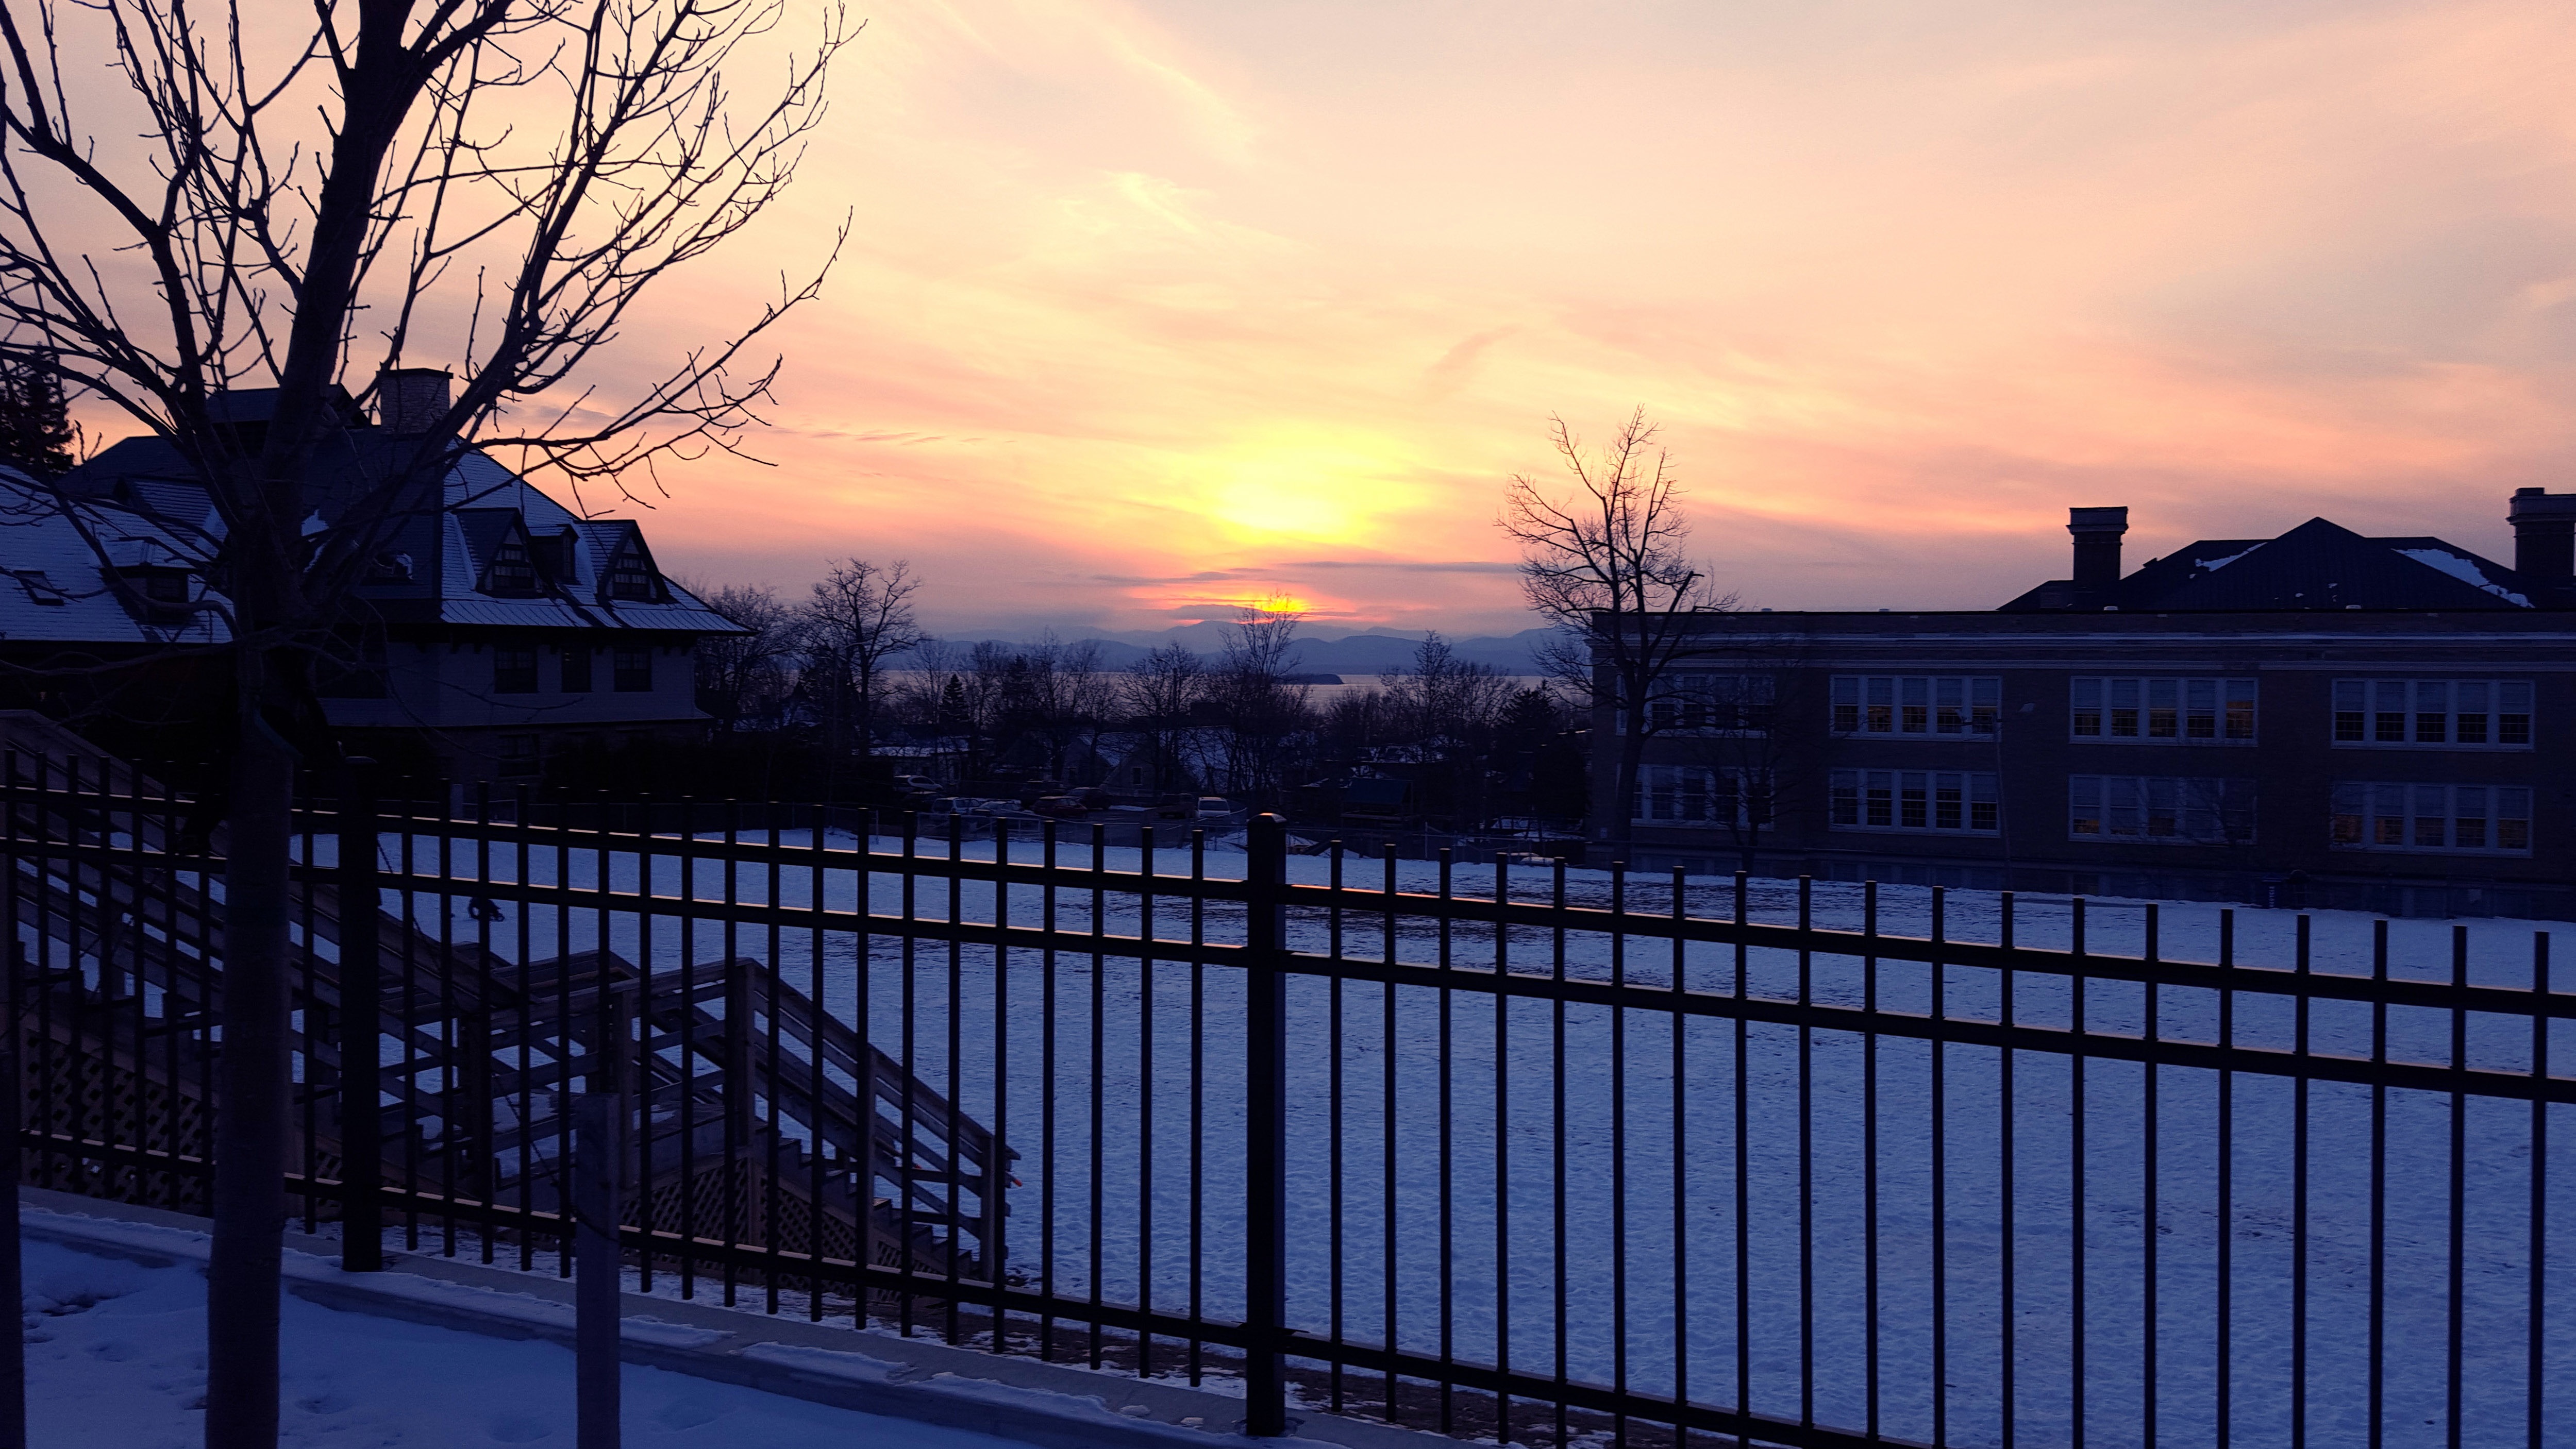
sky, sunrise, sunset, sunlight, morning, dawn, dusk, evening, reflection